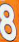
Number: 8